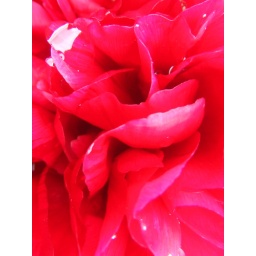
Closeup of pink flower in rain in Mike's mum's garden